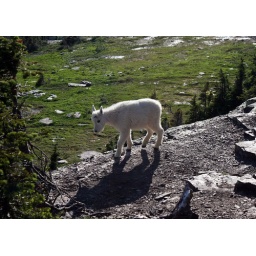
A baby mountain goat wanders by at the Hidden Lake overlook. 2008-07-24_18.58.52_GlacierNP-HiddenLakeTrail